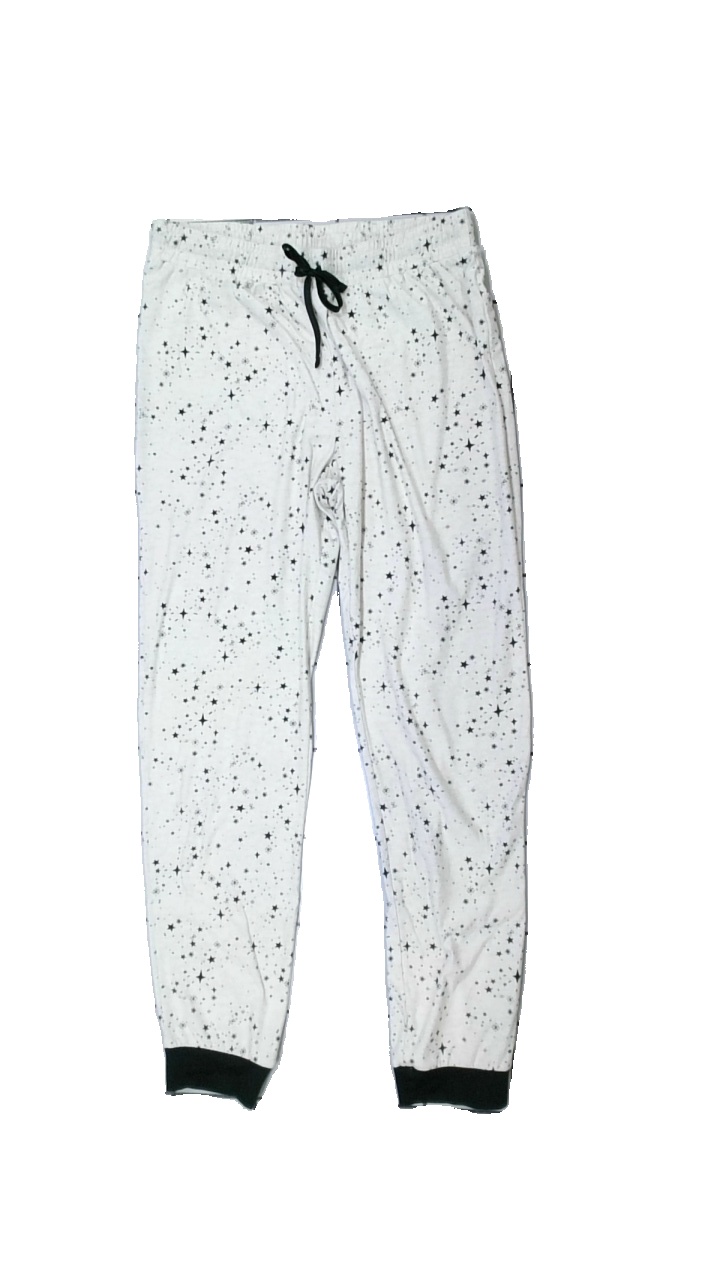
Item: Pajamas (Ladies)
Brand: Primark
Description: pyjamas byxor med stjärnor på
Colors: Black, Beige
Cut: Regular
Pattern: Other
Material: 100% polyester
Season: All
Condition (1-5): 5
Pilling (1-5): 5
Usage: Reuse
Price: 50-100